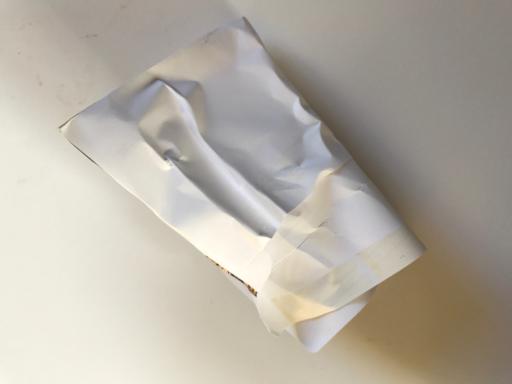
Waste category: paper